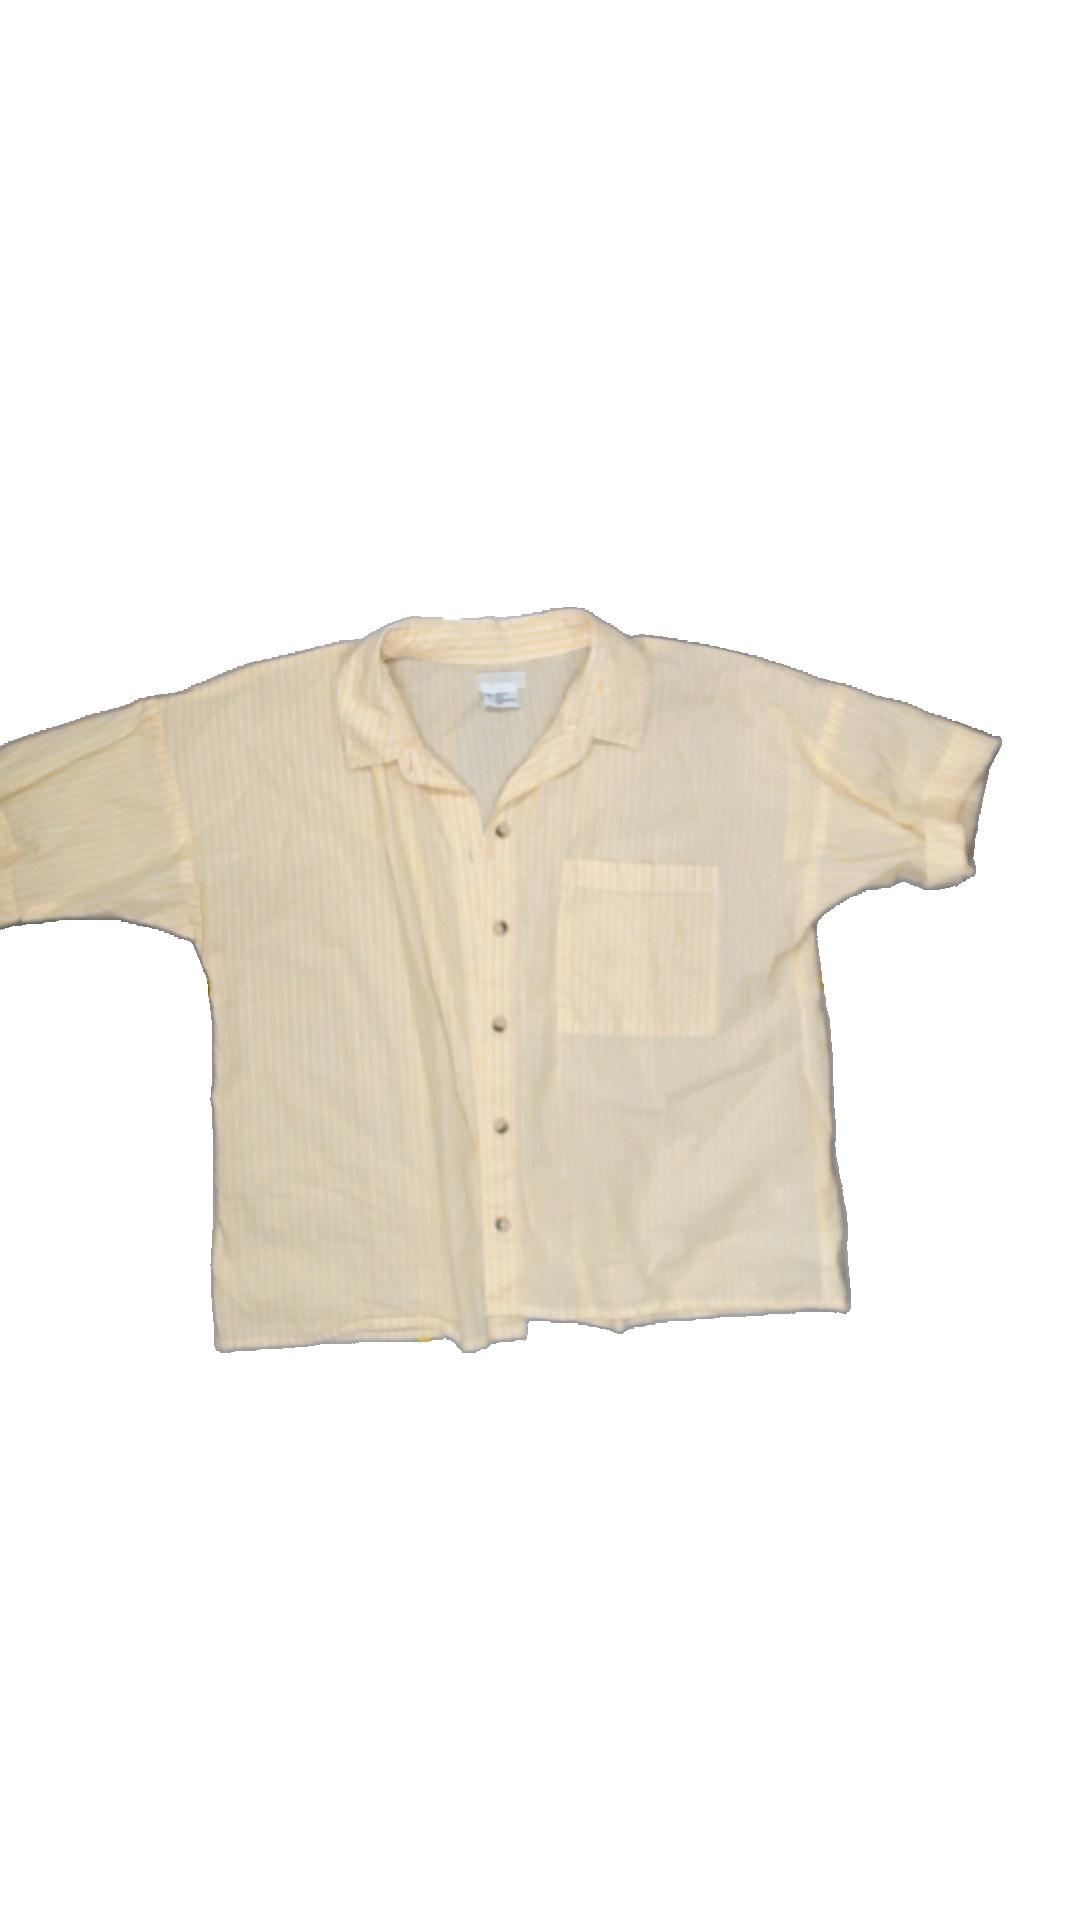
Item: Shirt (Ladies)
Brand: Not Applicable
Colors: Yellow, White
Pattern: Striped
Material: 90%cotton 10%polyester
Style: No trend
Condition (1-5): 5
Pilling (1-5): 5
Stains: No
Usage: Reuse
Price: <50